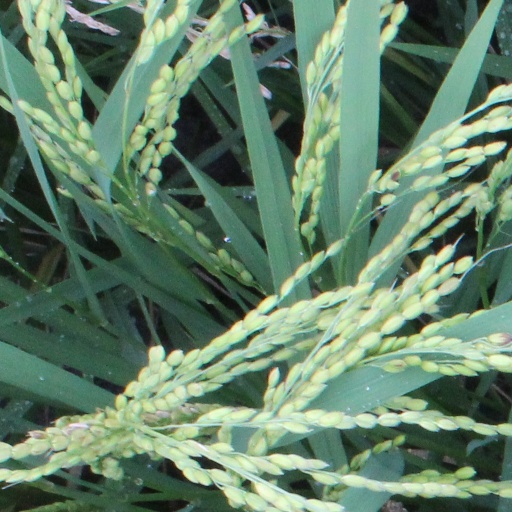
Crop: rice